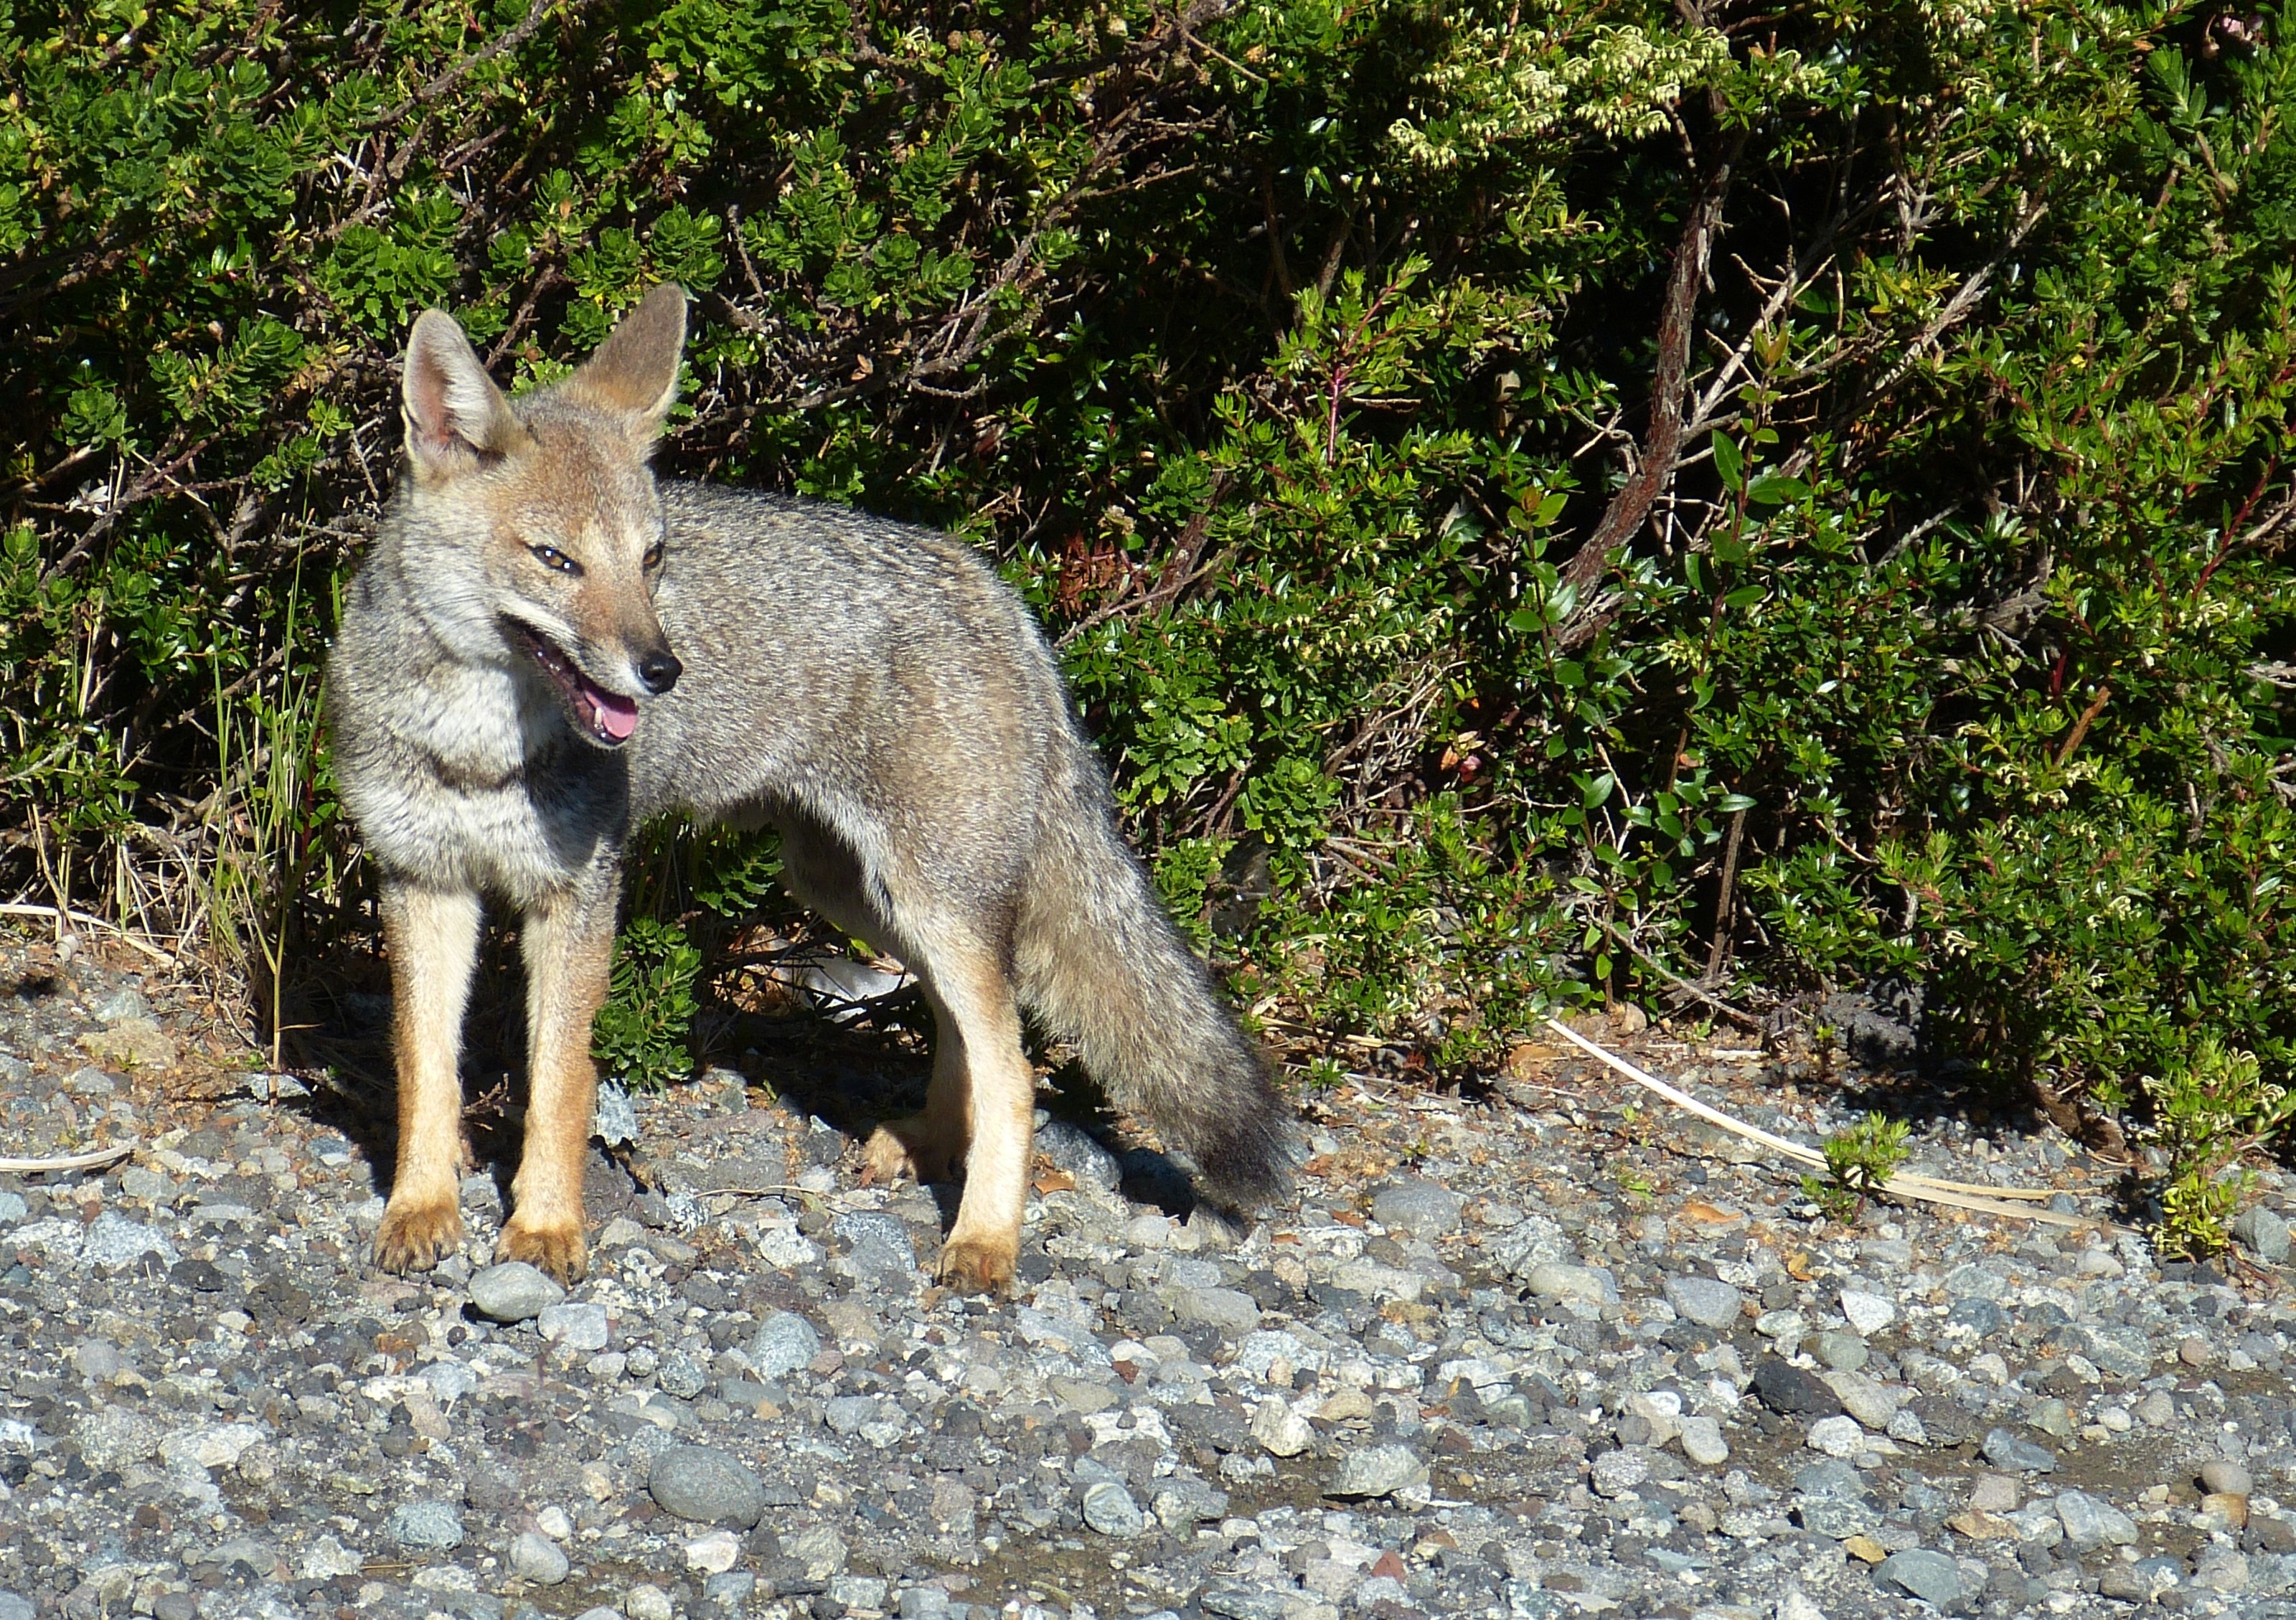
watch, animal, wildlife, wild, mammal, wolf, predator, coyote, fauna, chile, vertebrate, south america, fuchs, attention, dog like mammal, red wolf, kit fox, saarloos wolfdog, wolfdog, czechoslovakian wolfdog, dhole, grey fox, osorno, puerto varas